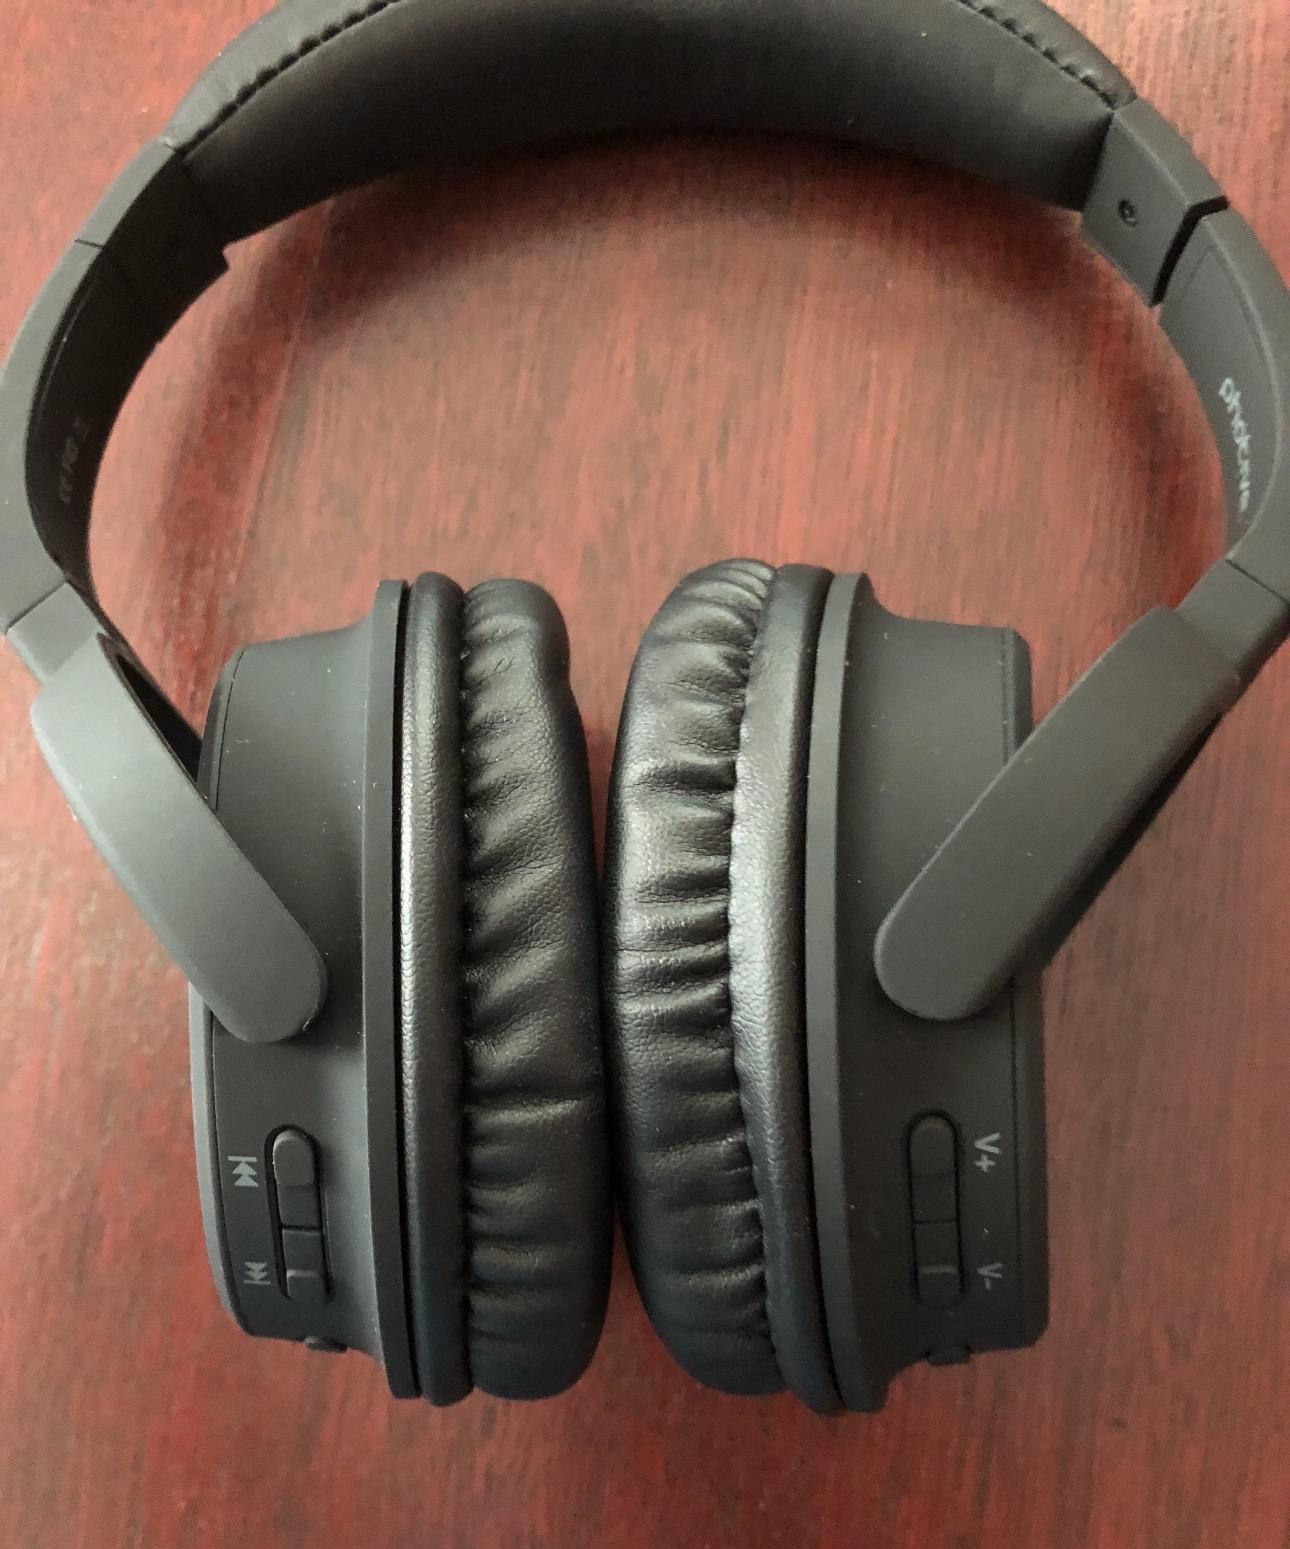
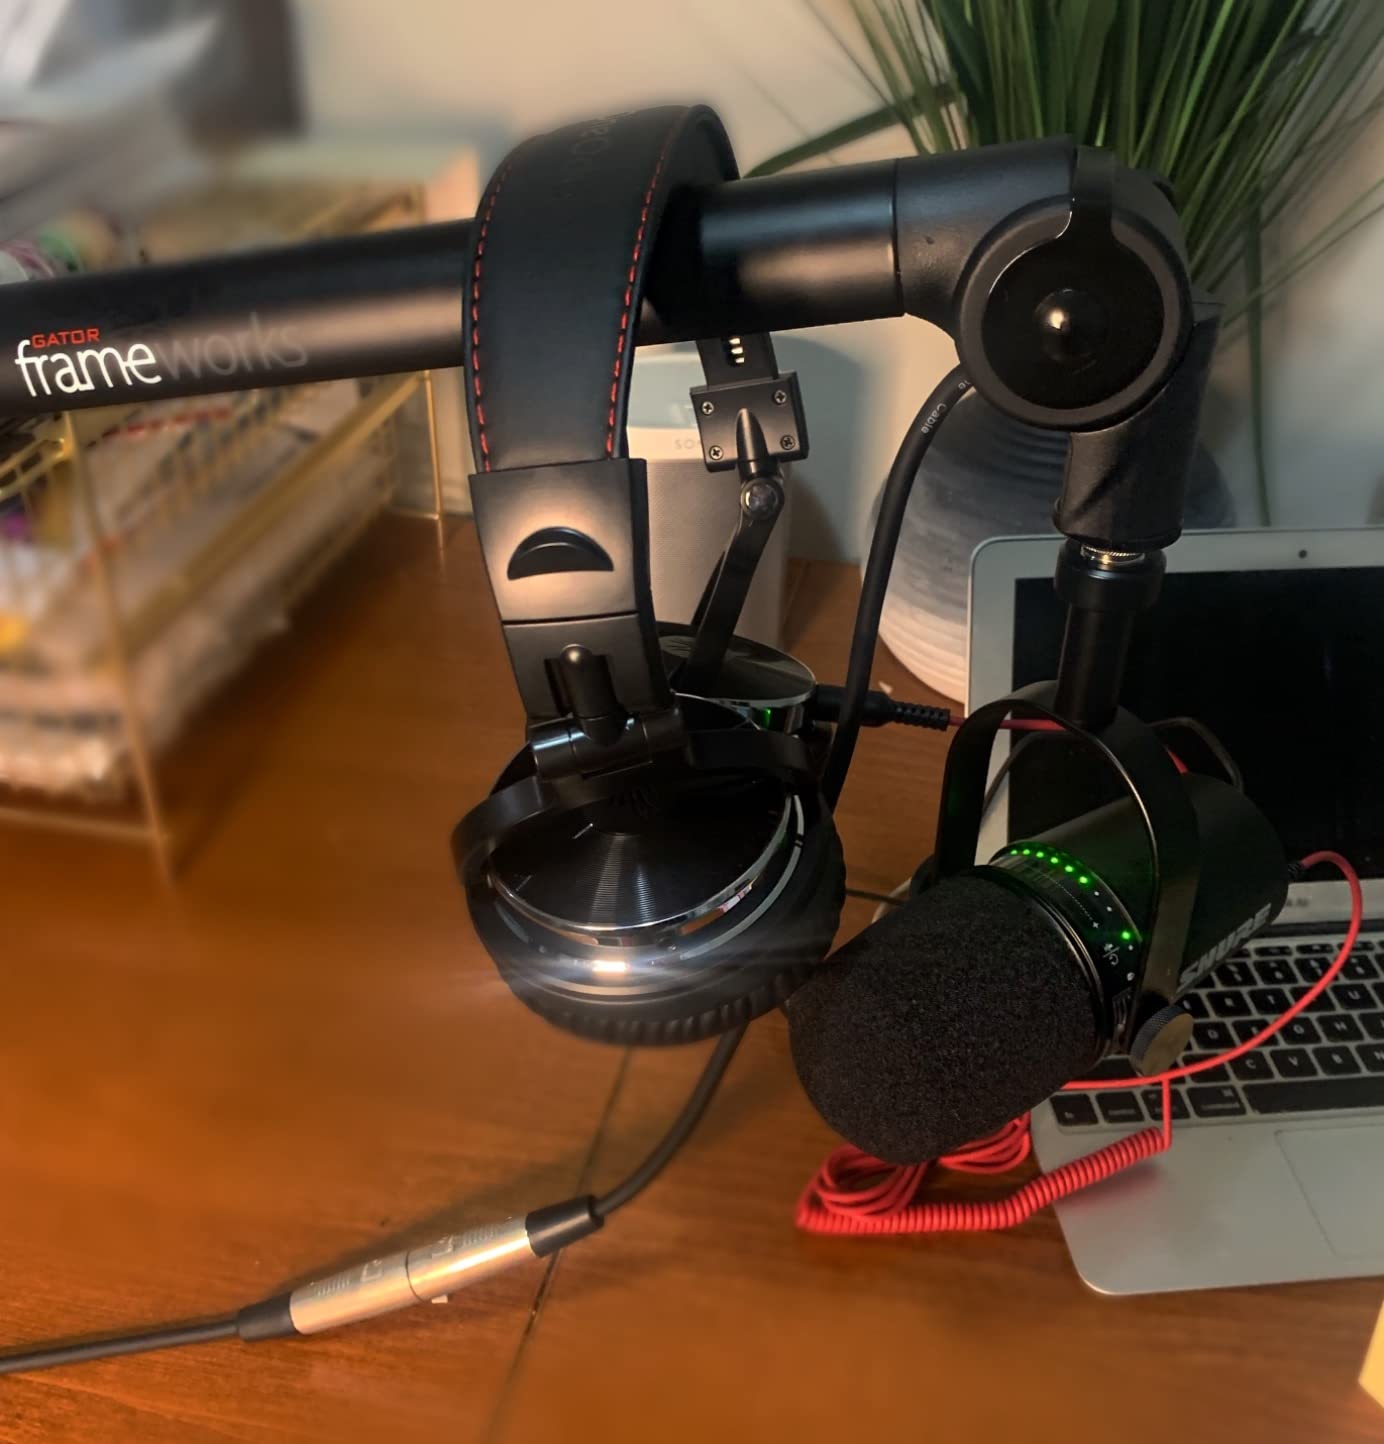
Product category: headphones
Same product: no